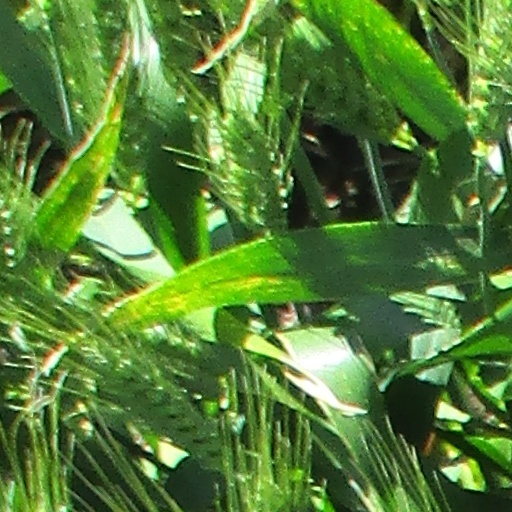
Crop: wheat